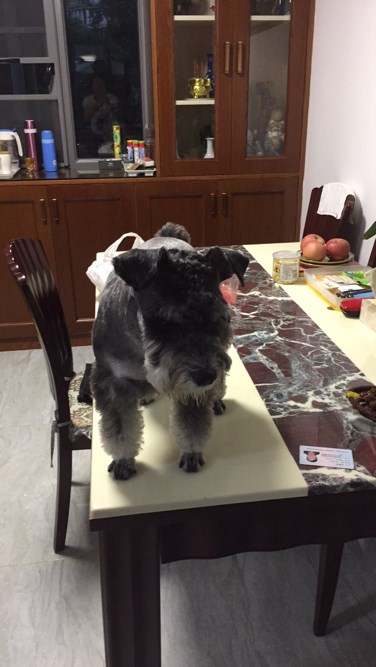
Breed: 2342-n000102-miniature_schnauzer